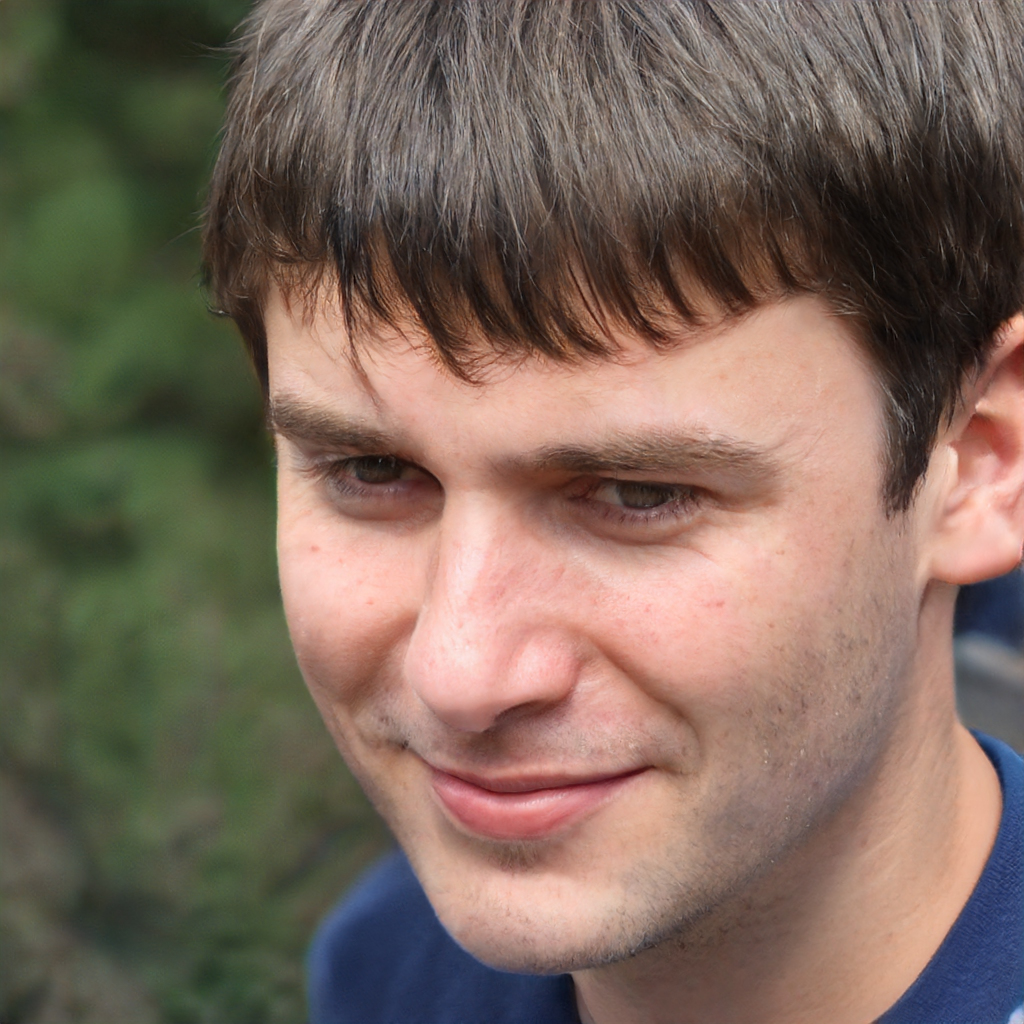
Gender: Male